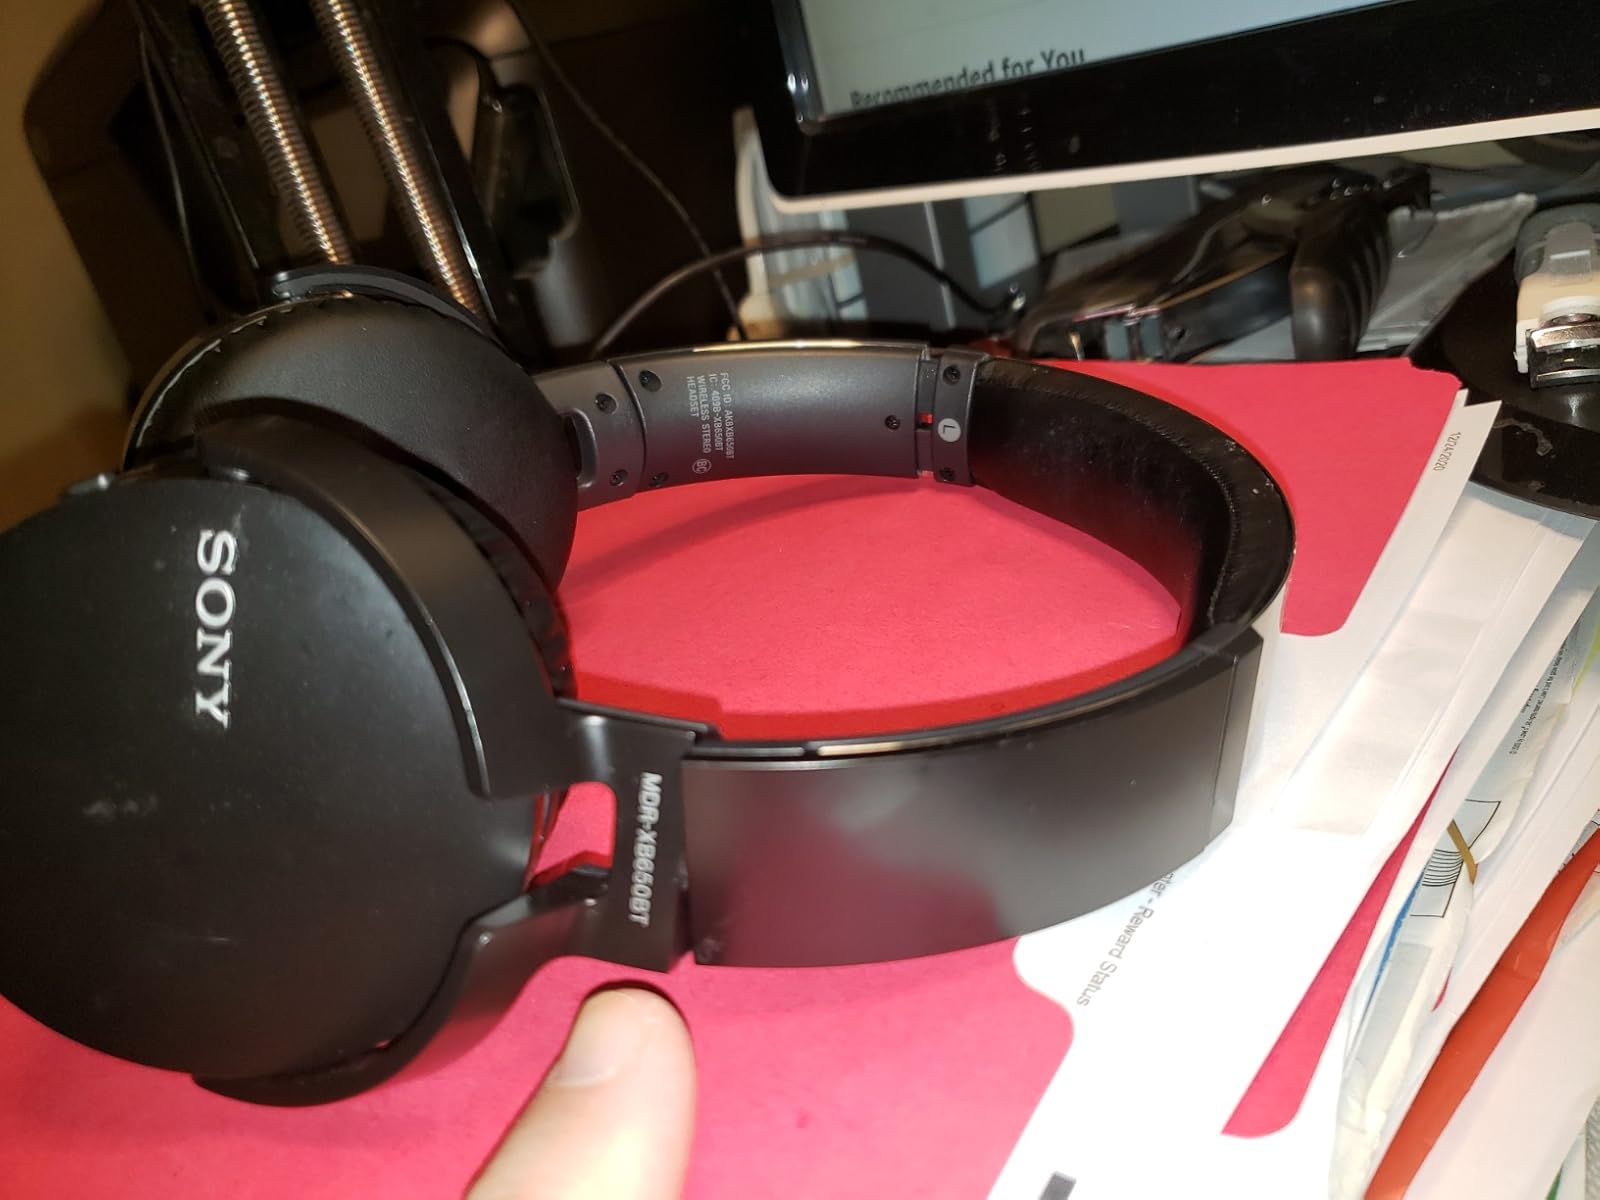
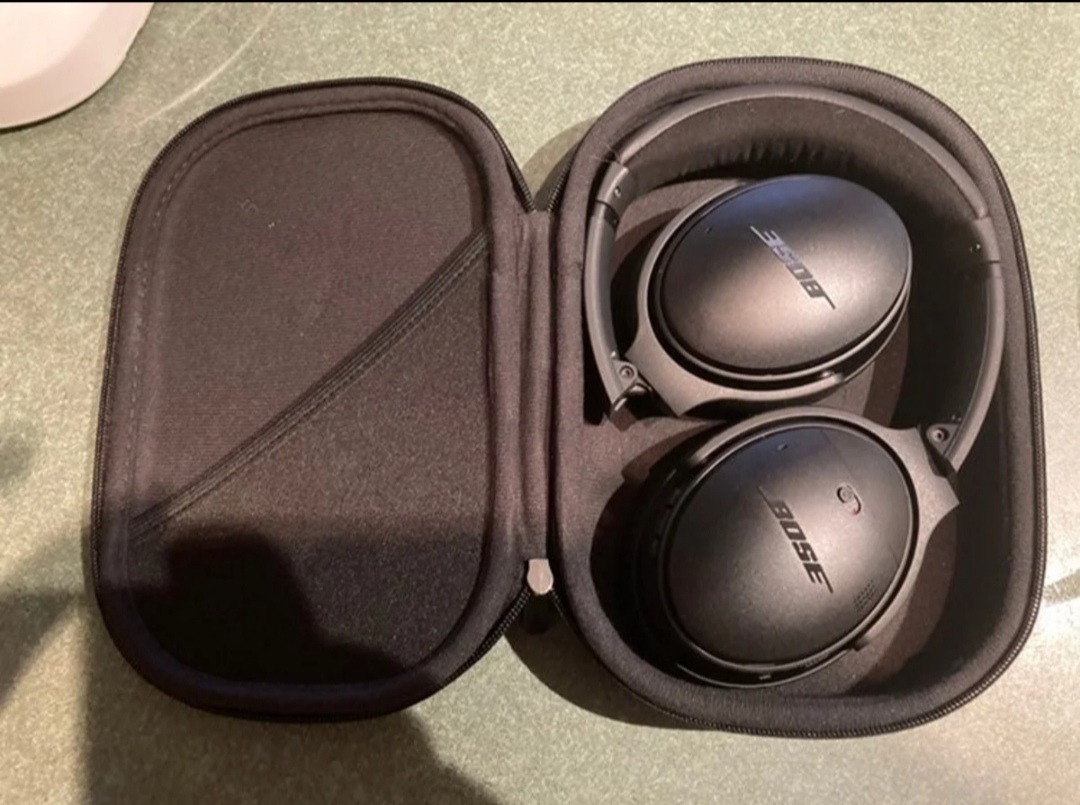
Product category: headphones
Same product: no